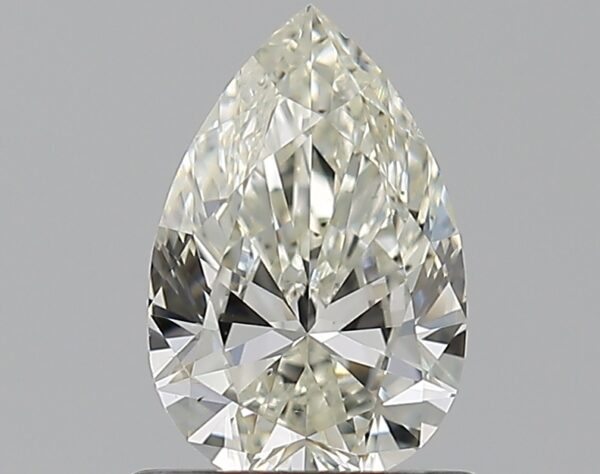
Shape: pear
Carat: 0.7
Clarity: SI1
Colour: K
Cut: VG
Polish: EX
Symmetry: VG
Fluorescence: F
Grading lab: GIA
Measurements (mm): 7.56 x 4.97 x 2.95